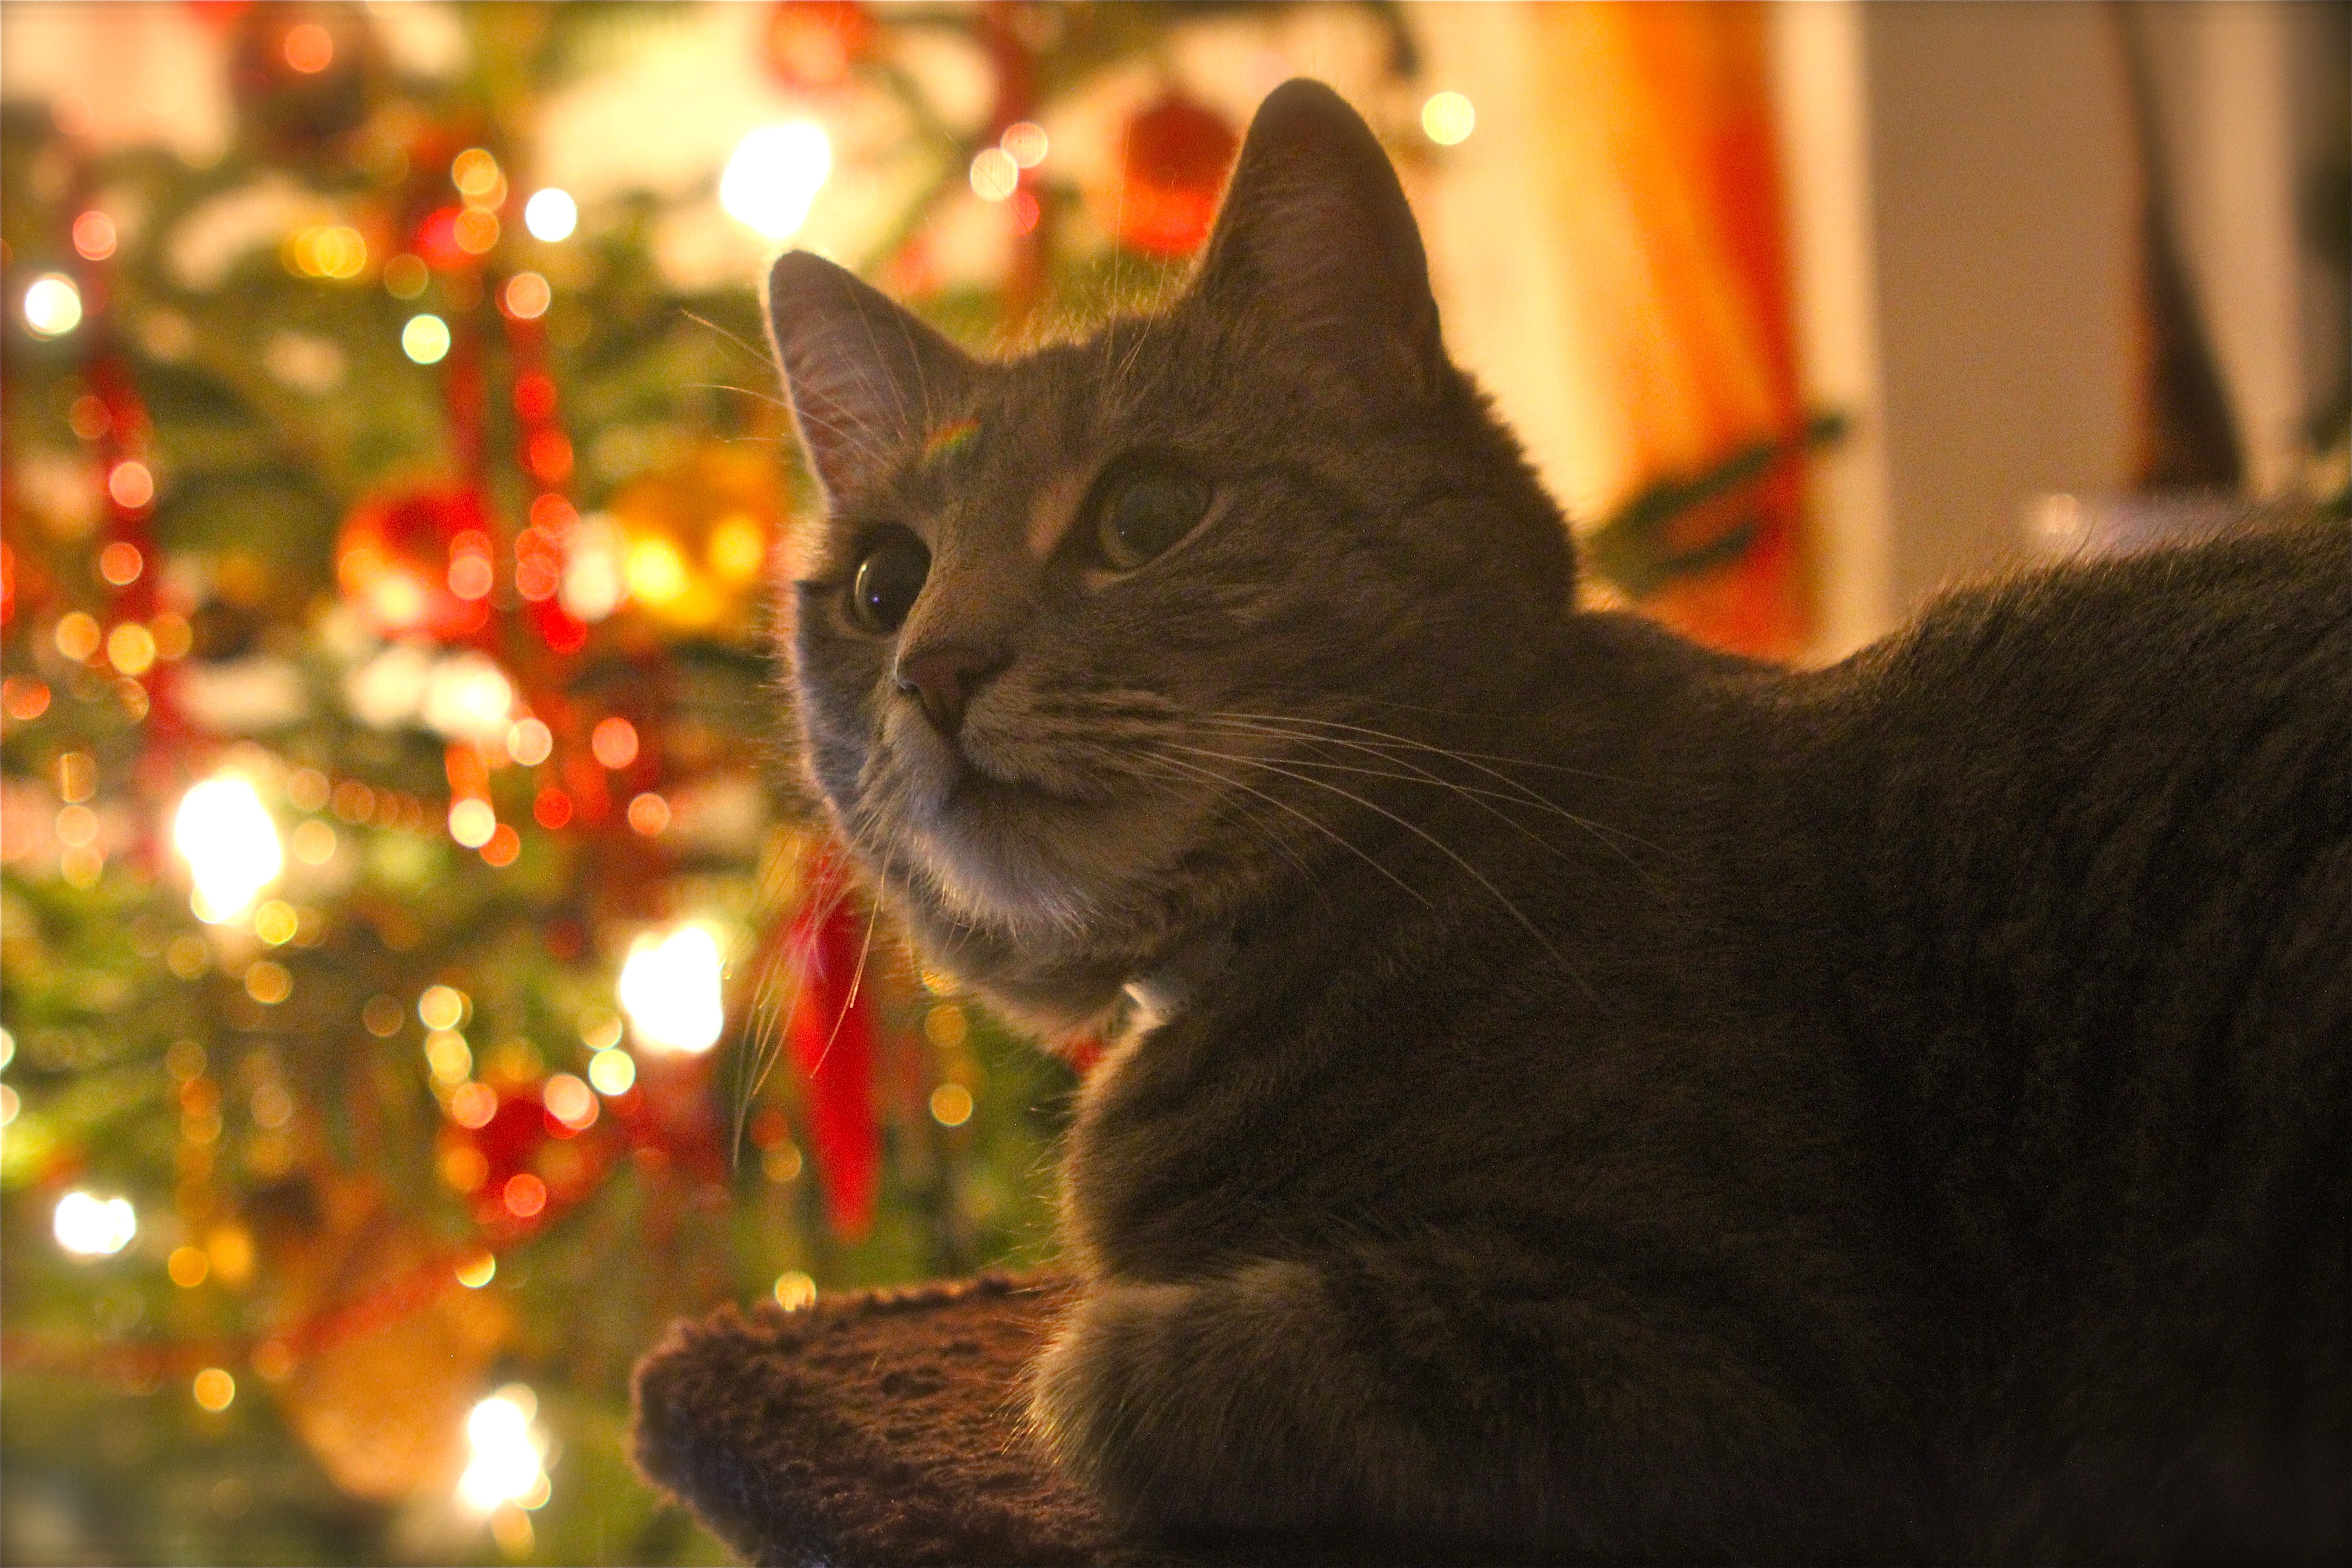
light, golden, cat, mammal, black cat, christmas, lighting, christmas tree, sparkle, christmas time, whiskers, contemplative, vertebrate, weihnachtsbaumschmuck, christmas ornaments, glaskugeln, small to medium sized cats, cat like mammal